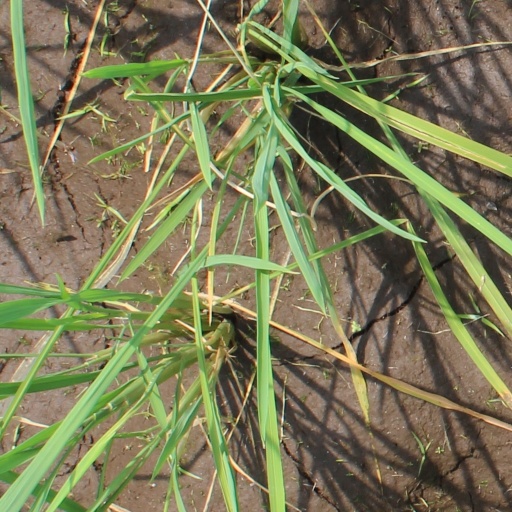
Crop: rice